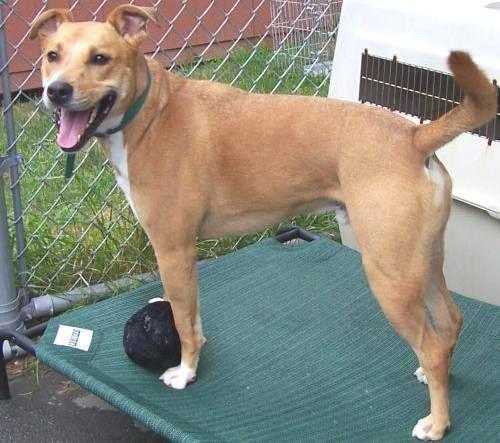
dog